Rajdevi Temple

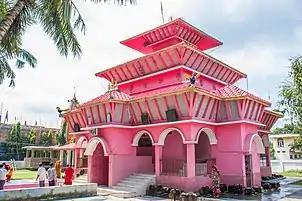

Rajdevi Temple (Devanagari:राजदेवी मन्दिर) is a Hindu temple and Shakti Peethas in Eastern Nepal. The primary deity is Rajdevi. It is situated in the Rajdevi Tole, Rajbiraj, Saptari and draws Nepali and Indian pilgrims, especially in Bada Dashain. Thousands of goats are sacrificed there during Dashain.